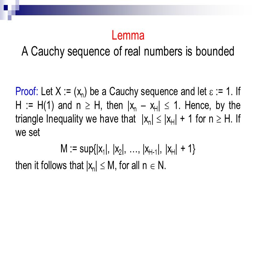
sequence of real numbers is bounded